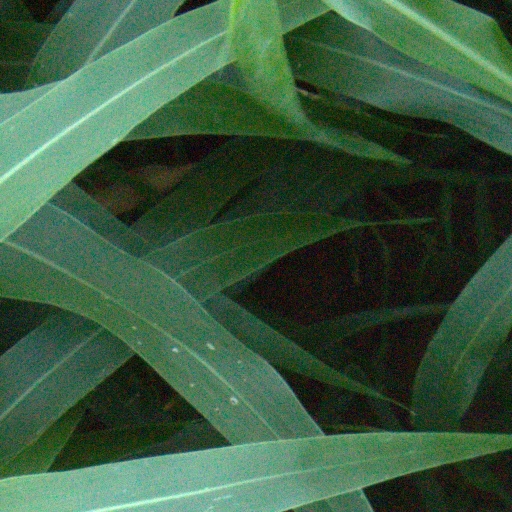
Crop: sorghum